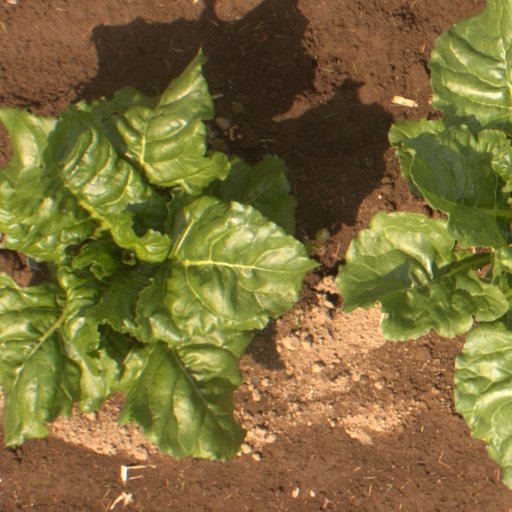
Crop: sugar beet